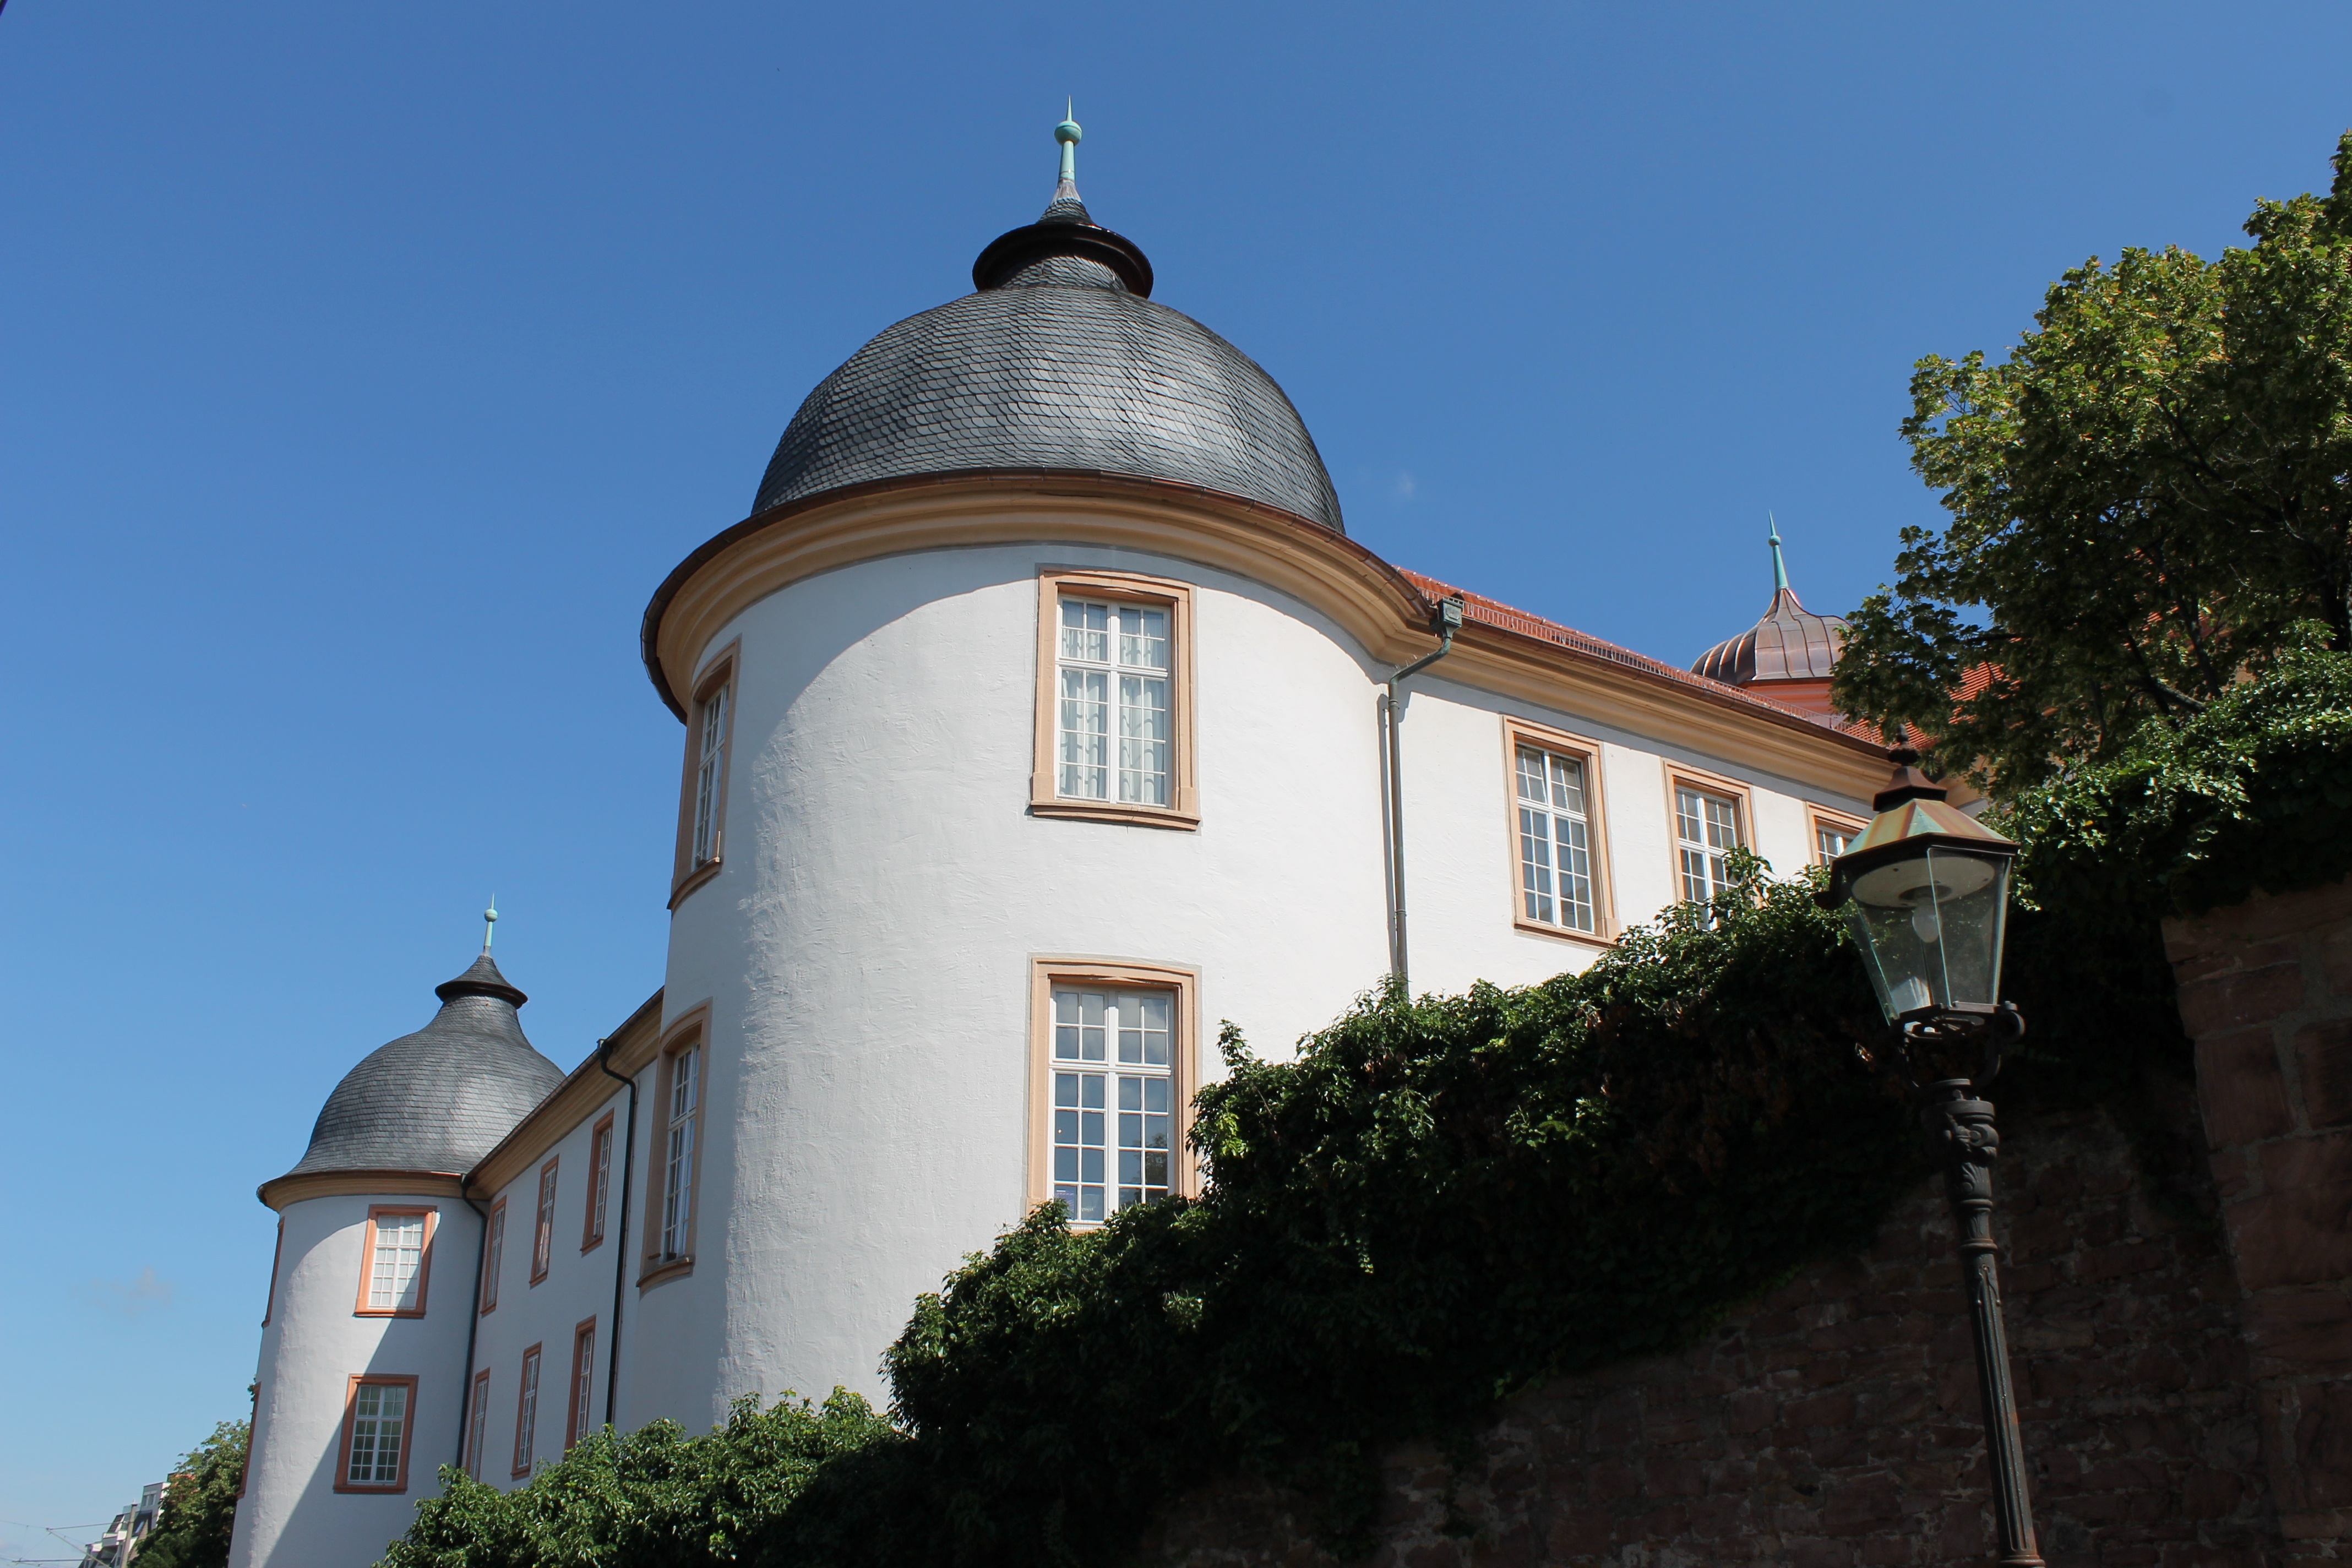
building, tower, castle, church, chapel, place of worship, steeple, monastery, historically, spanish missions in california, ettlingen